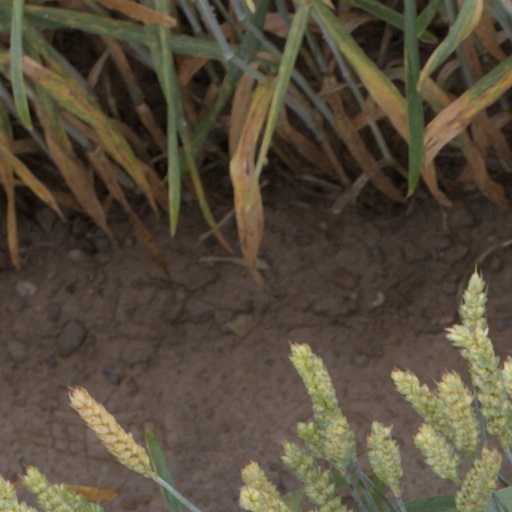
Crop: wheat